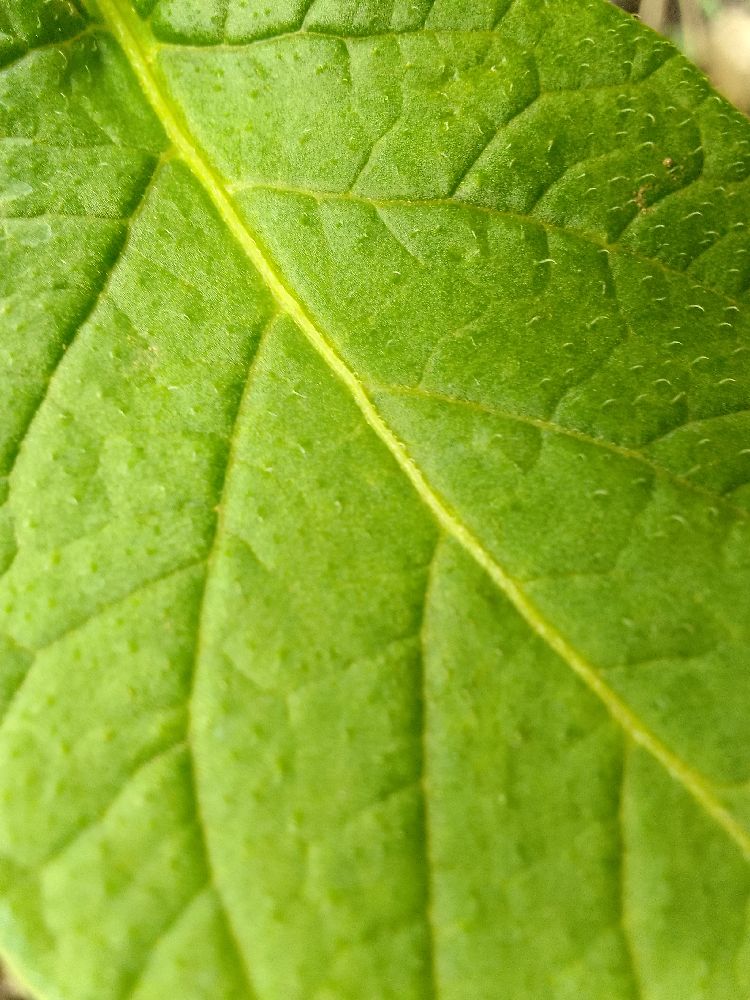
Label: Healthy